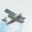
Label: airplane